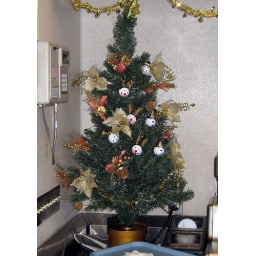
Jack in the box Christmas tree